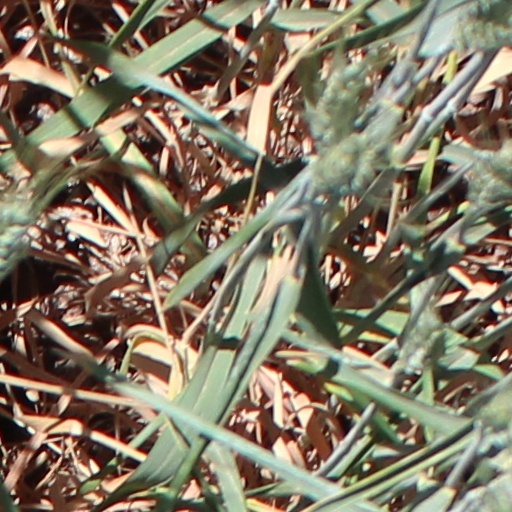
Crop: wheat